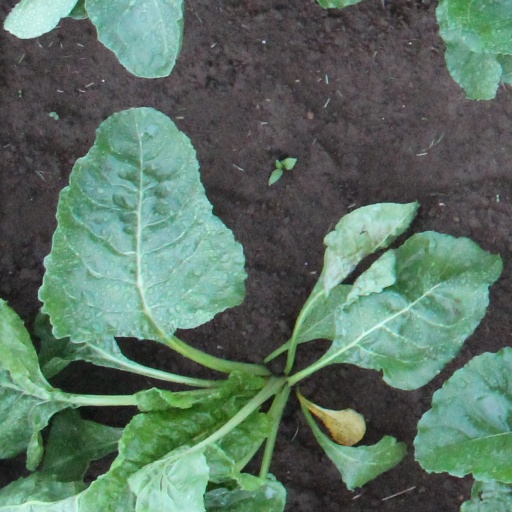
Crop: sugar beet